1960 Valdivia earthquake

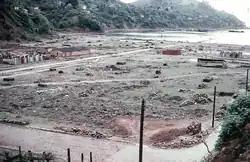
The destroyed center of Corral, Chile

On 24 May, 38 hours after the main shock of the 1960 Valdivia earthquake, the Cordón Caulle volcano erupted. The eruption was believed to have been triggered by the earthquake. Between two sparsely populated and isolated Andean valleys, the eruption had few eyewitnesses and received little attention by local media, which was preoccupied with the severe and widespread damage and losses caused by the earthquake. The eruption was first noticed and reported as an explosion by the crew of a United States Air Force plane that was heading to Santiago from Puerto Montt.